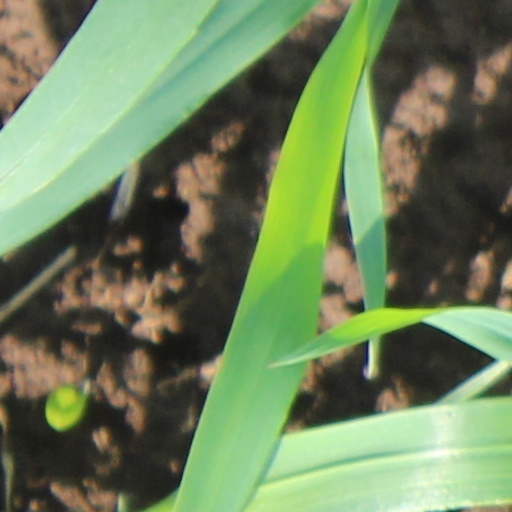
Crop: wheat